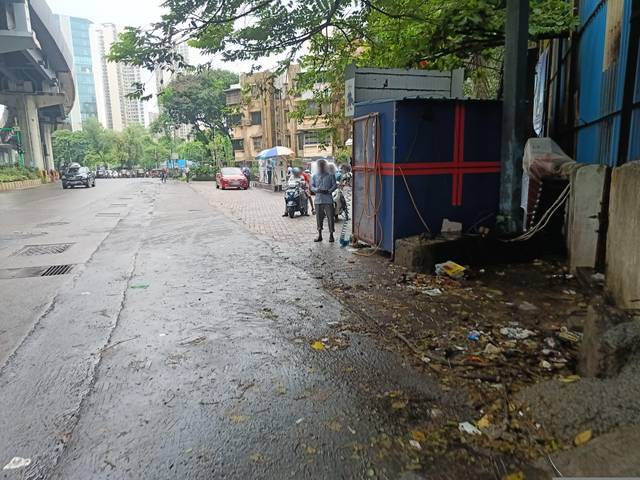
Region: India
Coordinates: 19.178, 72.945